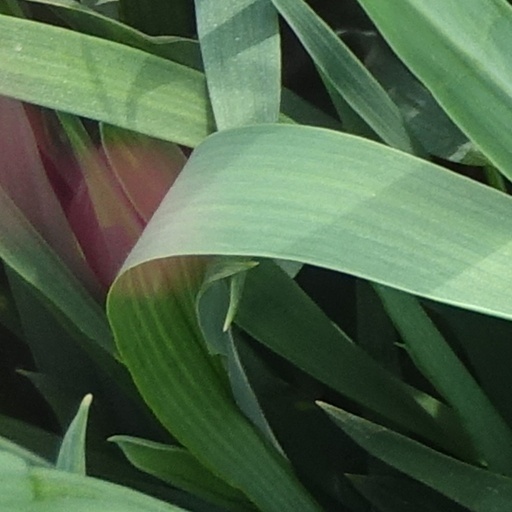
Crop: wheat